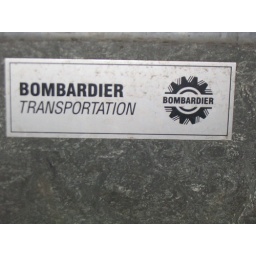
This sign was in the train I took from Alkmaar to Amsterdam.